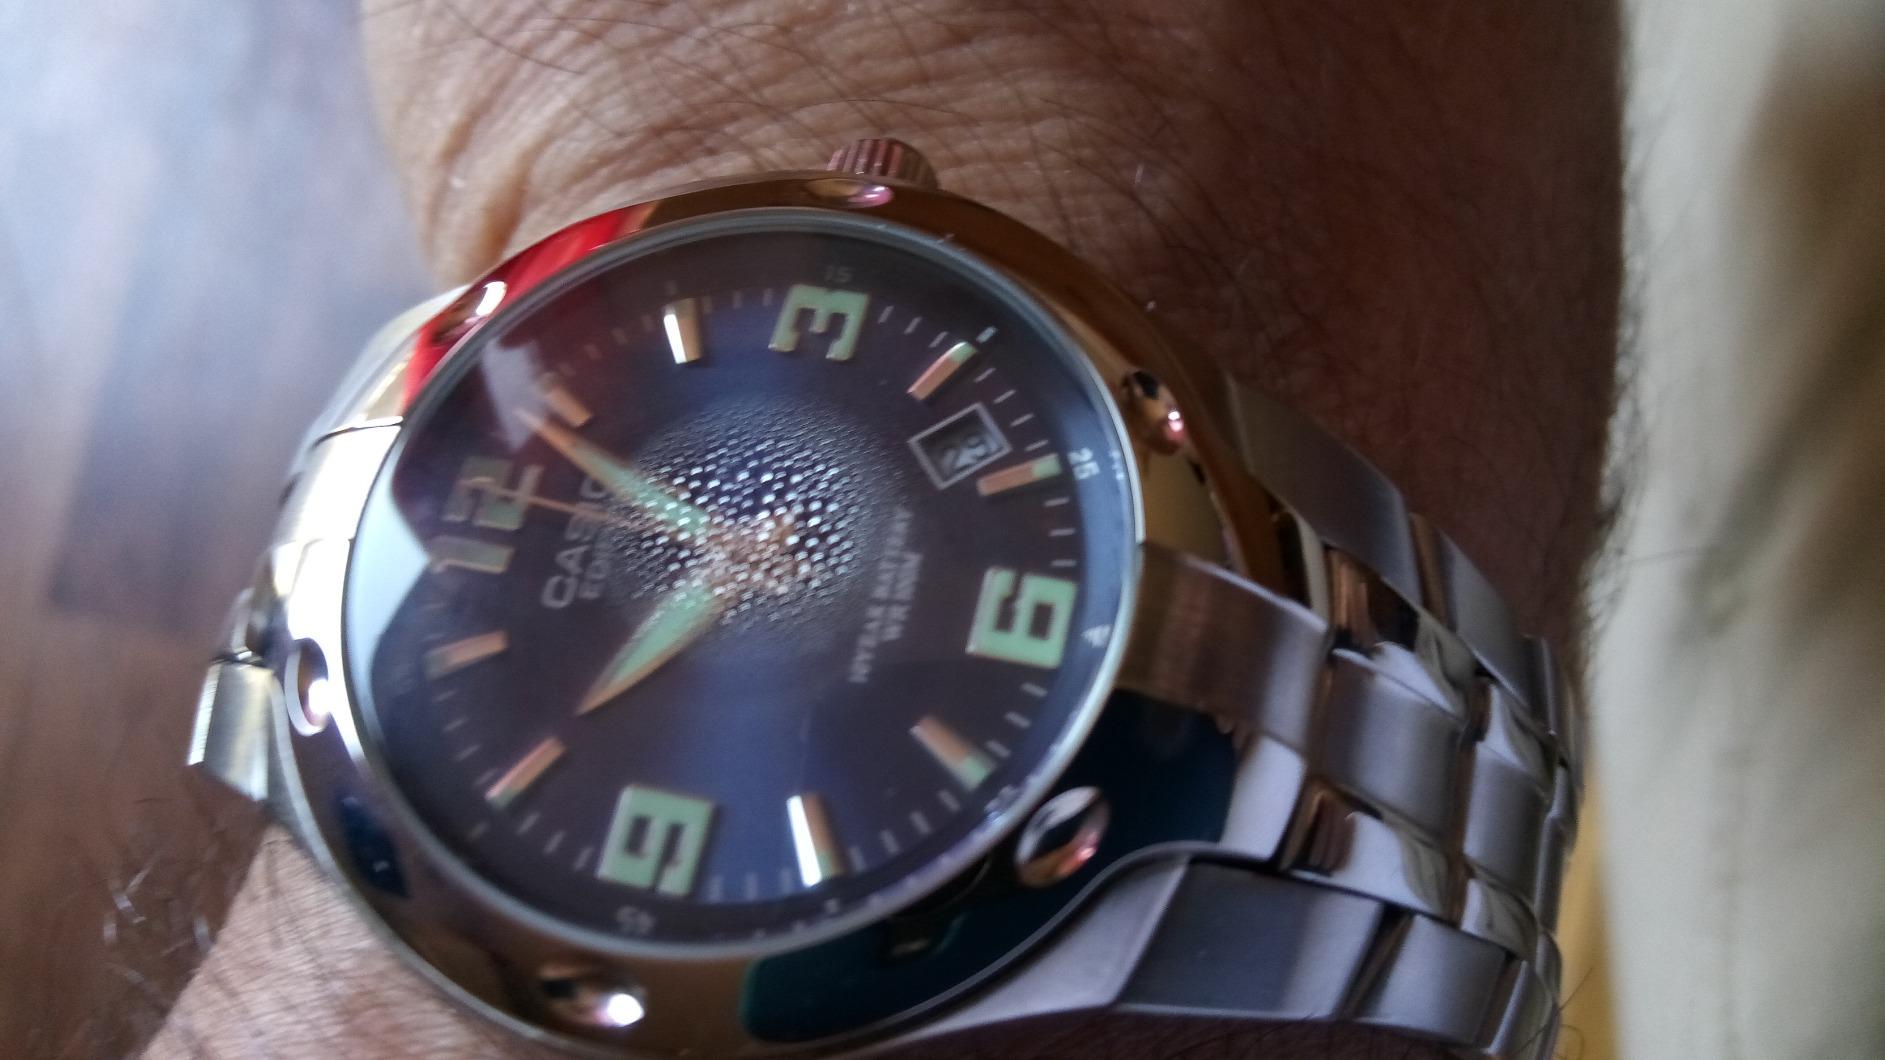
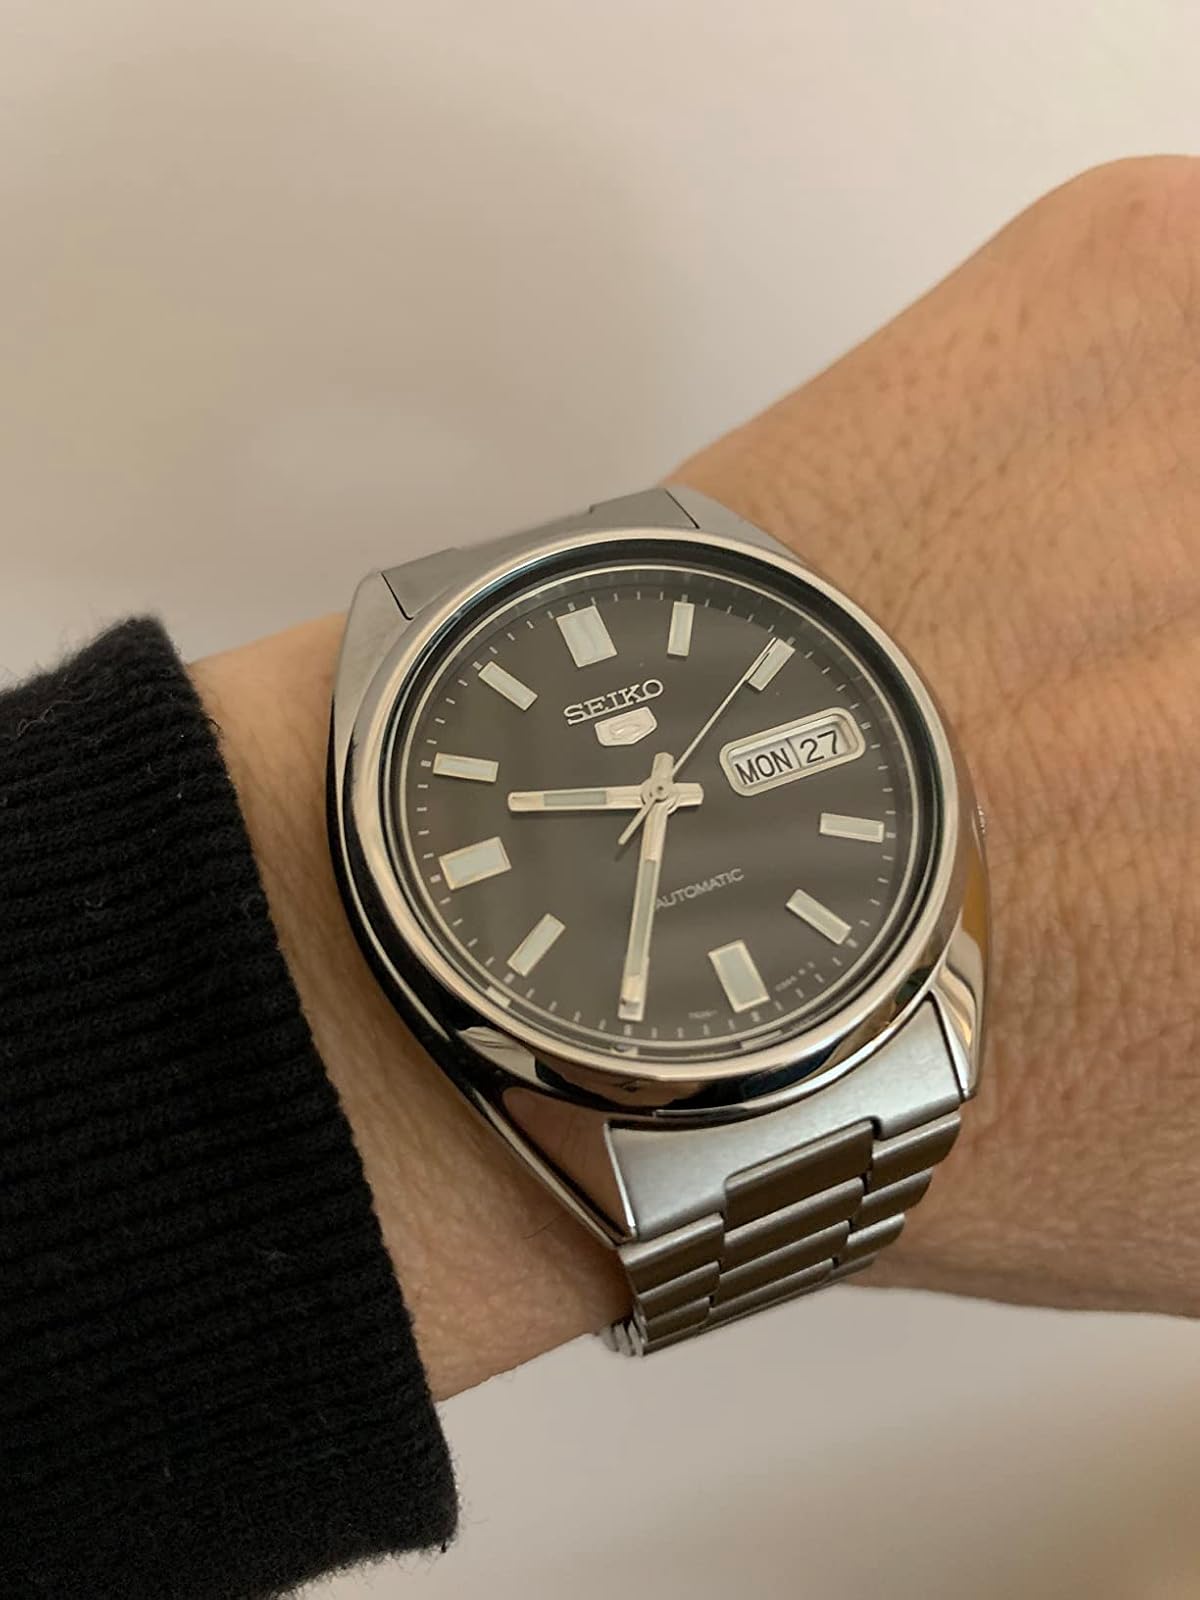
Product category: accessories_watch
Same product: no